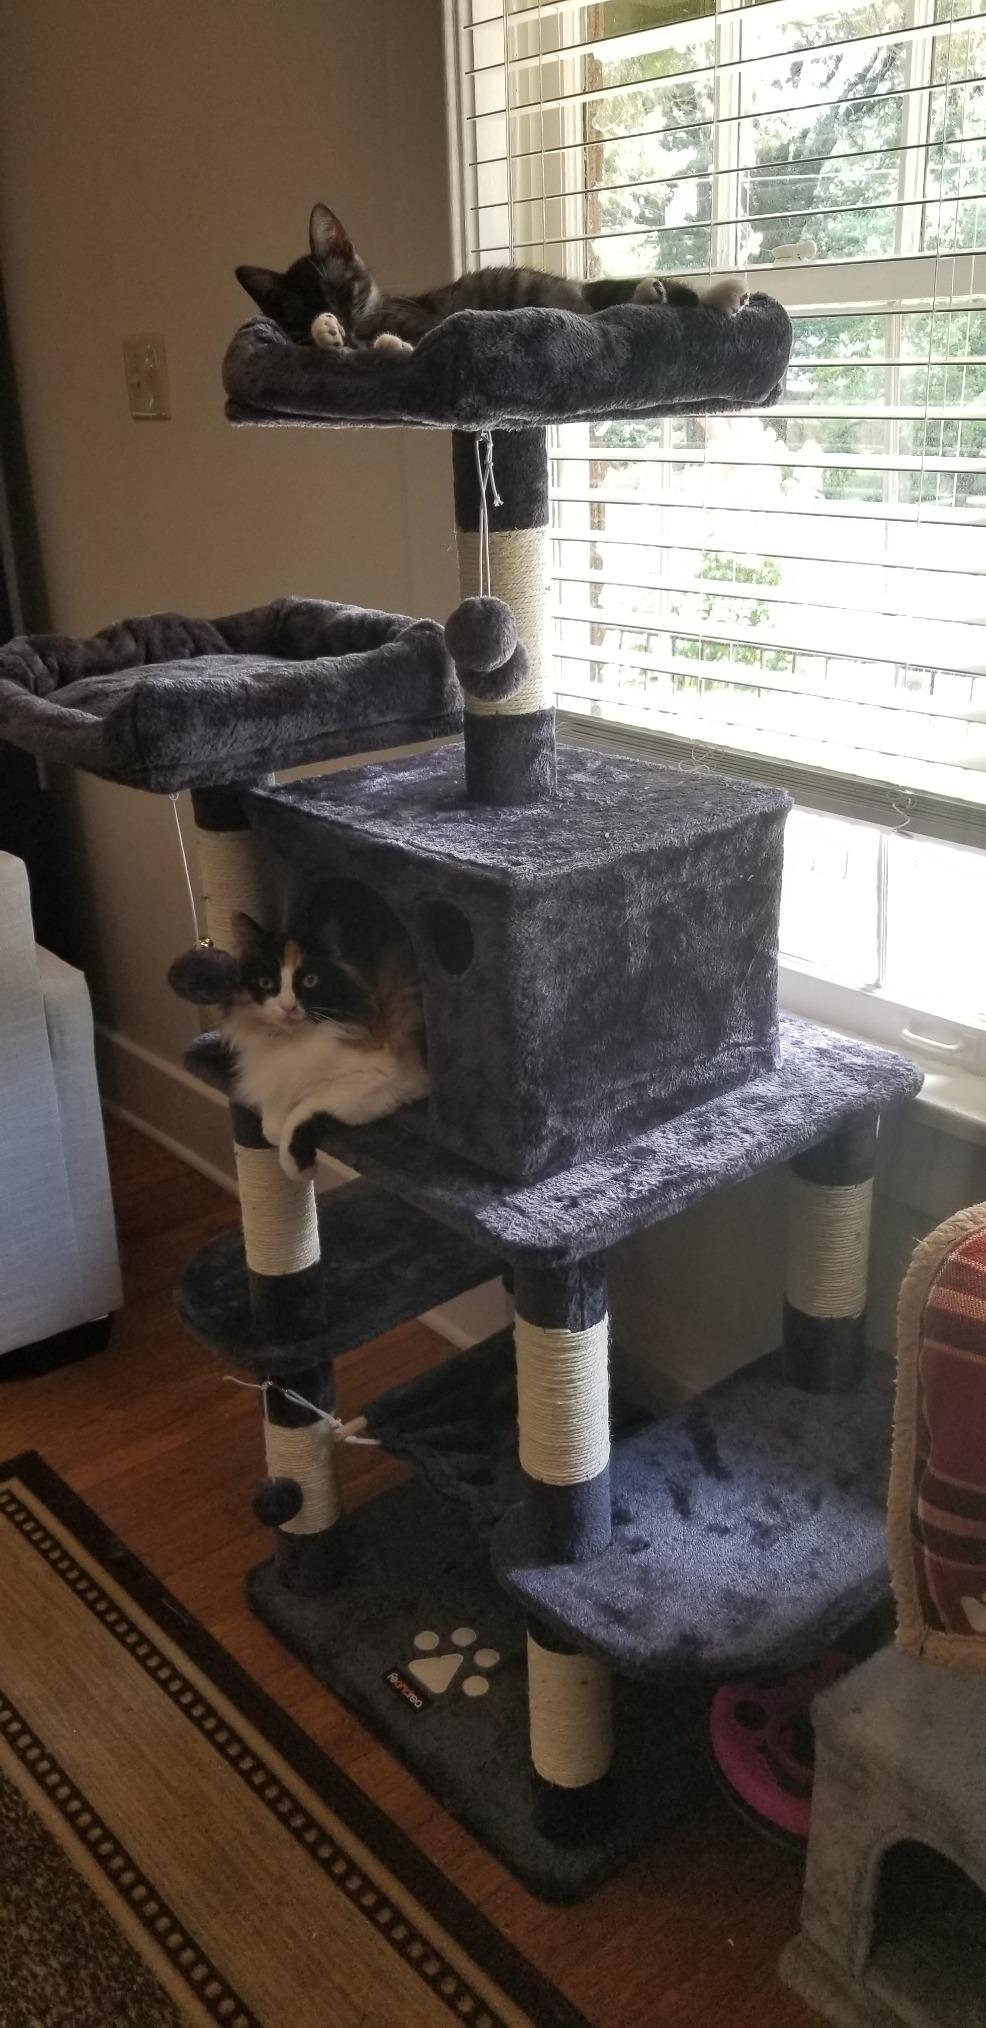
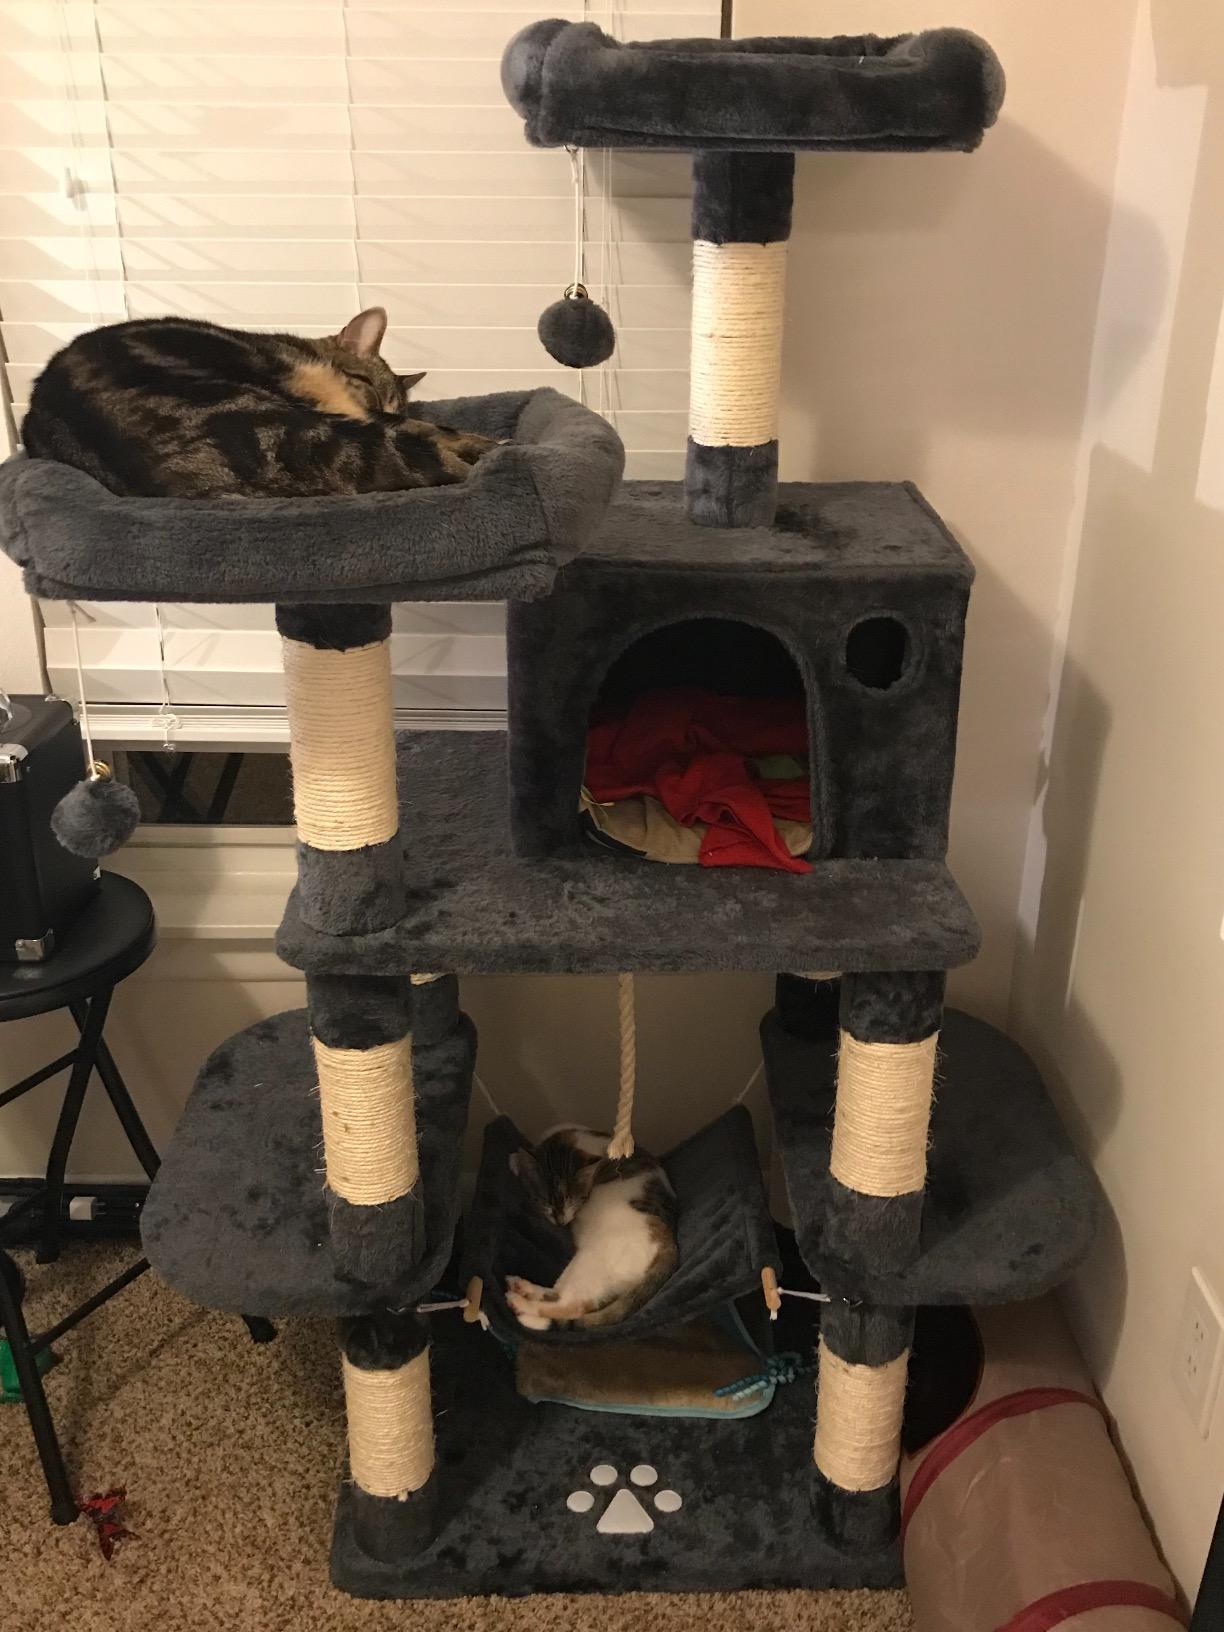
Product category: items_cat tree
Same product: yes